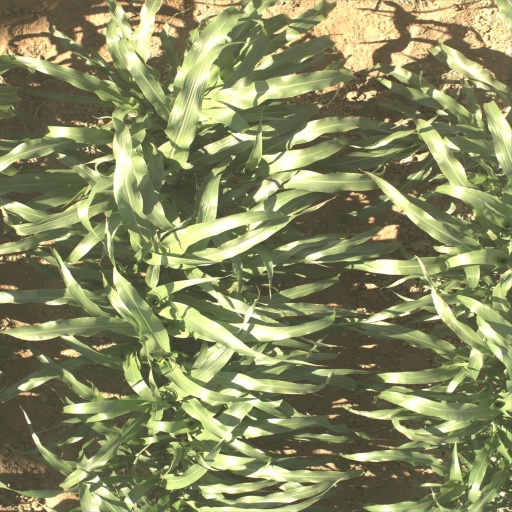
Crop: sorghum